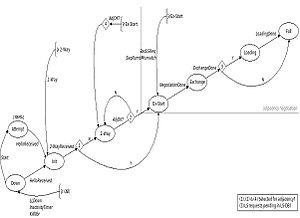
Open Shortest Path First est un protocole de routage interne IP de type « à état de liens ». Il a été développé au sein de l'Internet Engineering Task Force à partir de 1987. La version actuelle d'OSPFv2 est décrite dans la RFC 2328 en 1997. Une version 3 est définie depuis 2008 dans la RFC 5340 et permet l'utilisation d'OSPF dans un réseau IPv6.